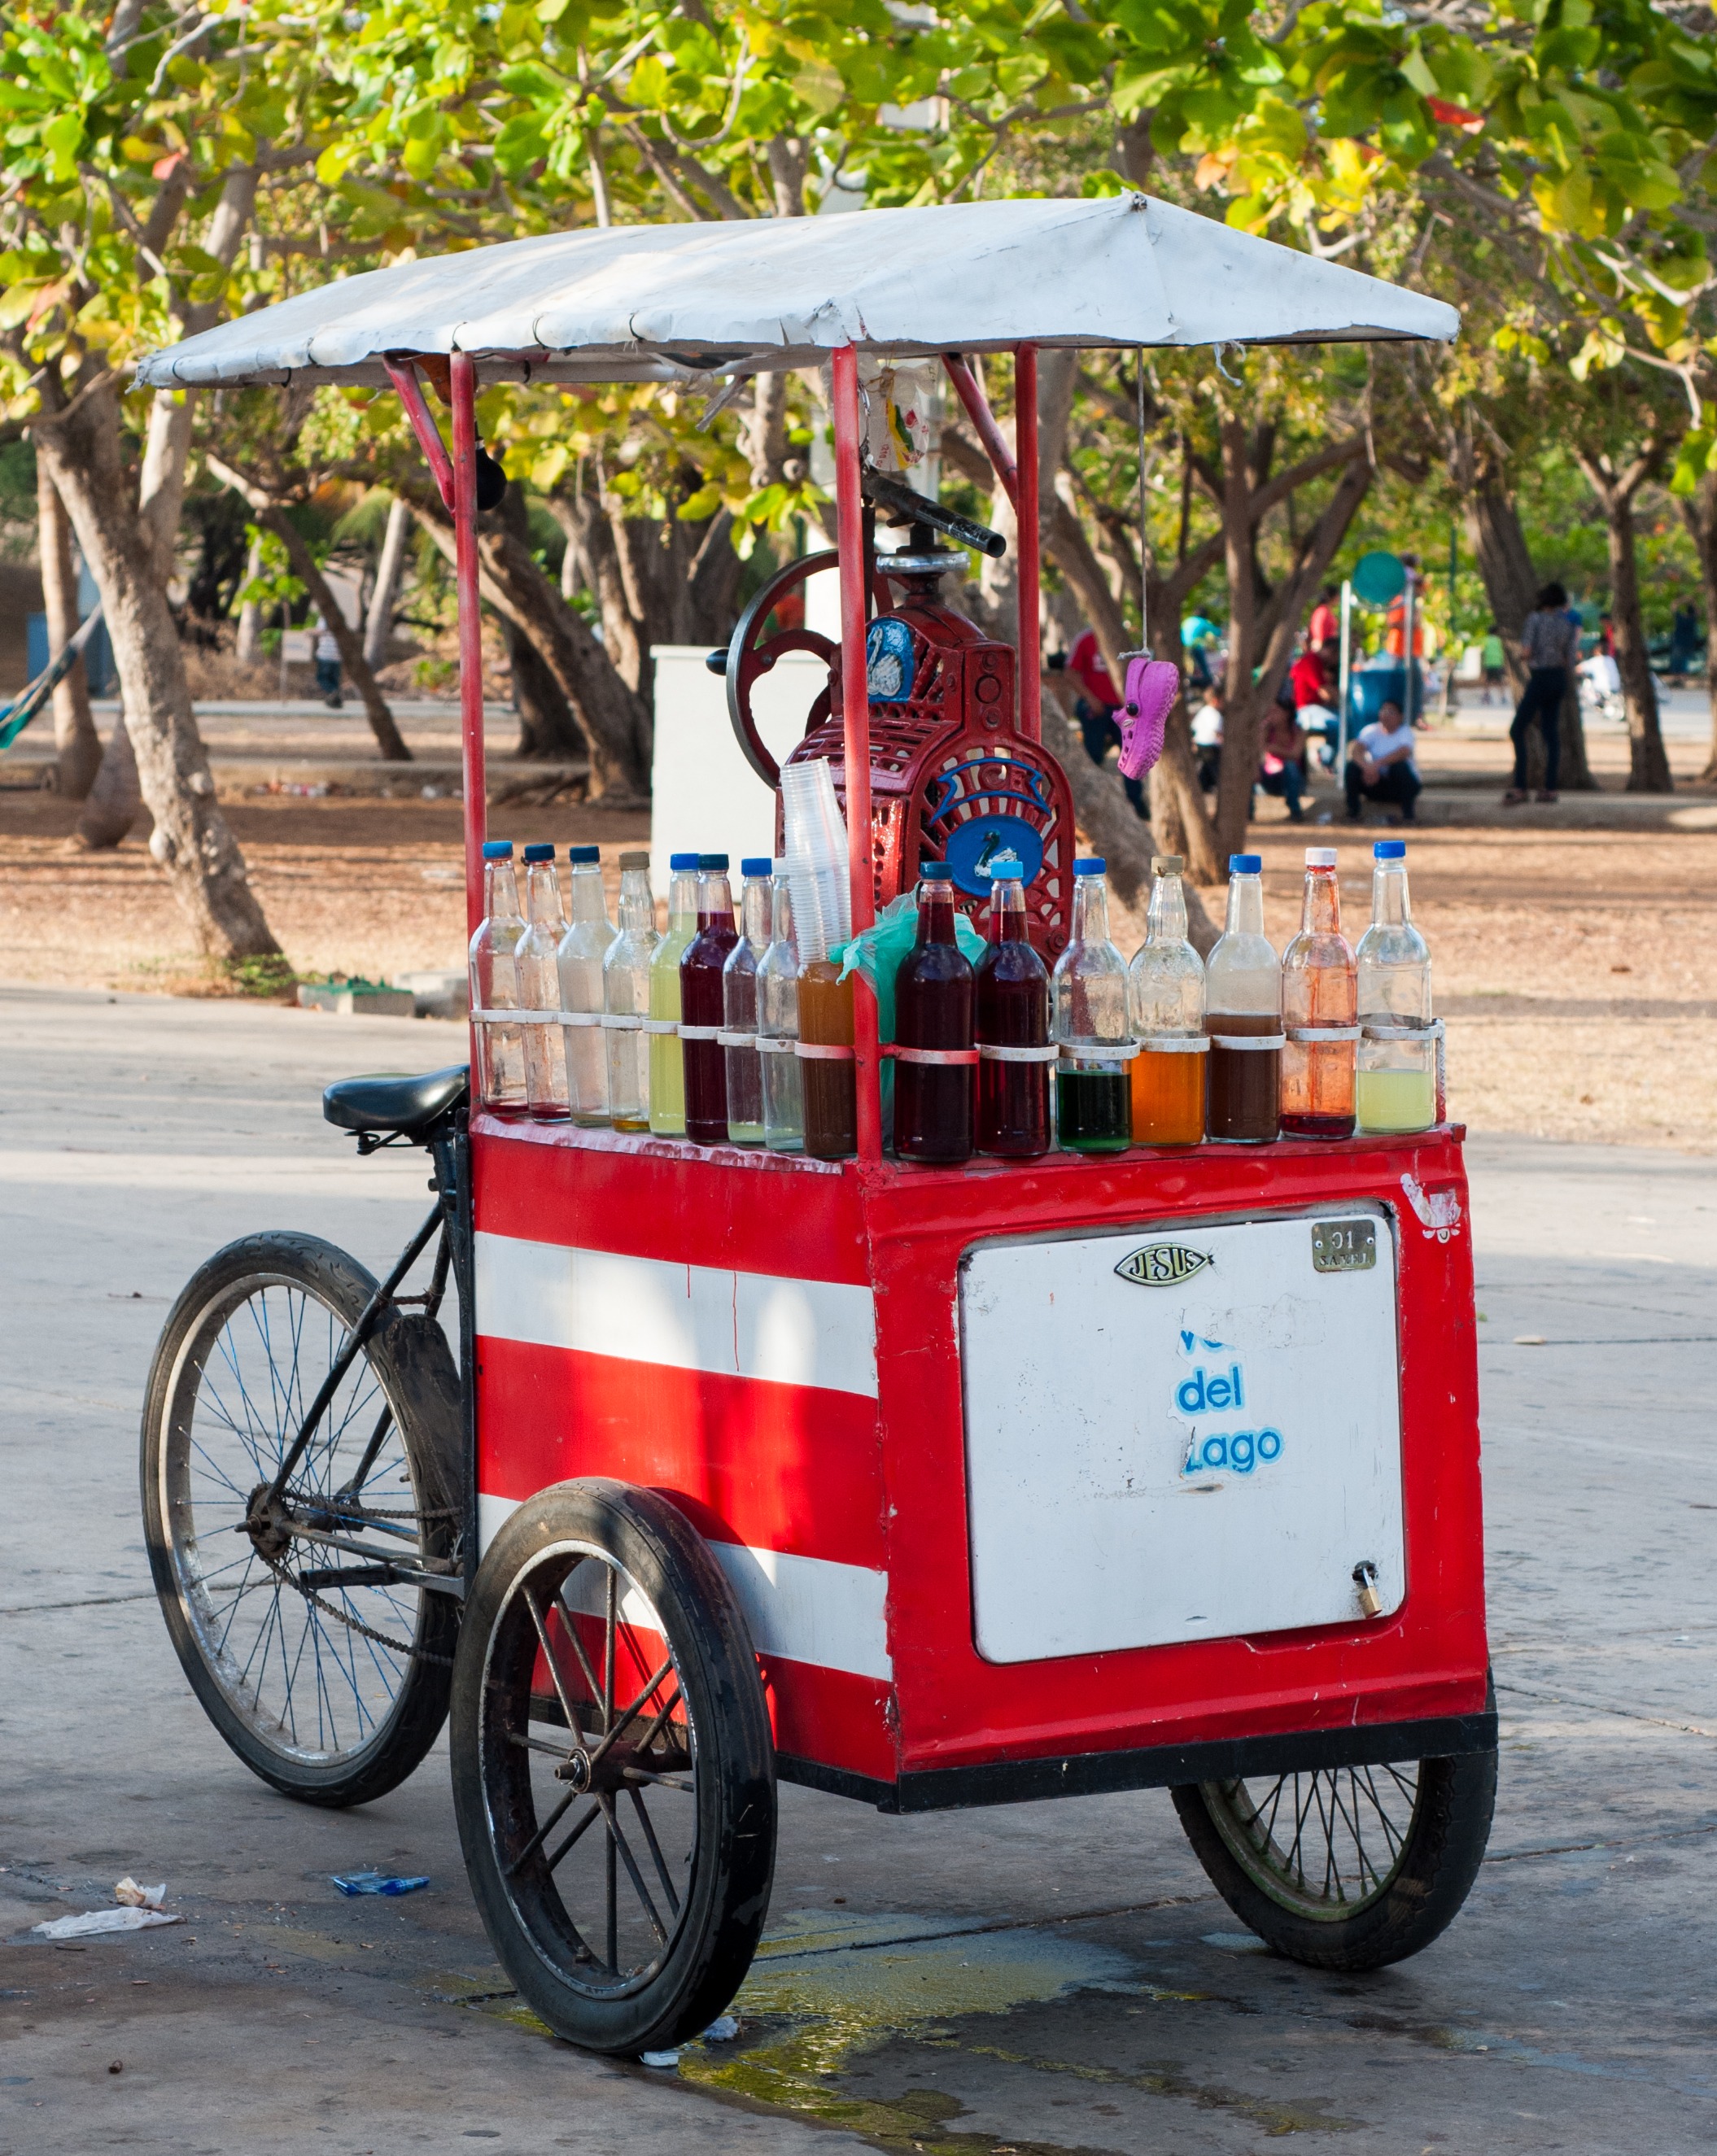
street, cart, bicycle, bike, city, urban, vehicle, business, ice cream, trees, outside, sweets, rickshaw